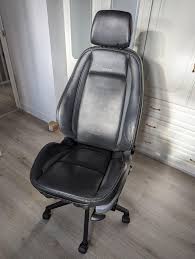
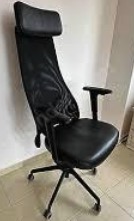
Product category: items_chair
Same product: no